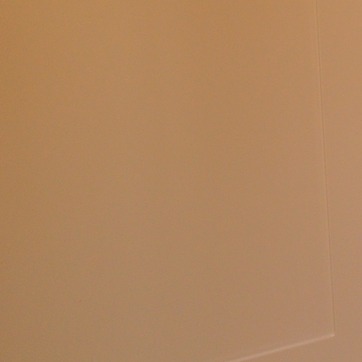
Material: wood